Burnt by the Sun

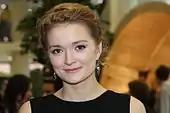
Nadezhda Mikhalkova, as an adult, reprised her role as Nadia in "Burnt by the Sun 2: Exodus" and "".

Nikita Mikhalkov directed and reprised his role as Sergei Petrovich Kotov in his 2010 and 2011 sequels, "Burnt by the Sun 2: Exodus" and "". It competed for the Palme d'Or at the 2010 Cannes Film Festival. Oleg Menshikov and Nadezhda Mikhalkova also reprised their roles from the original film.